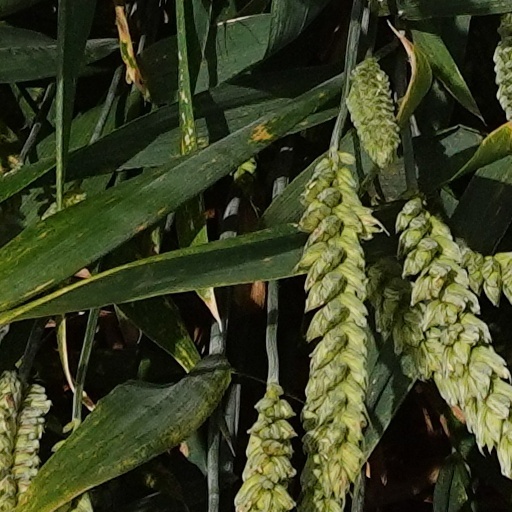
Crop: wheat